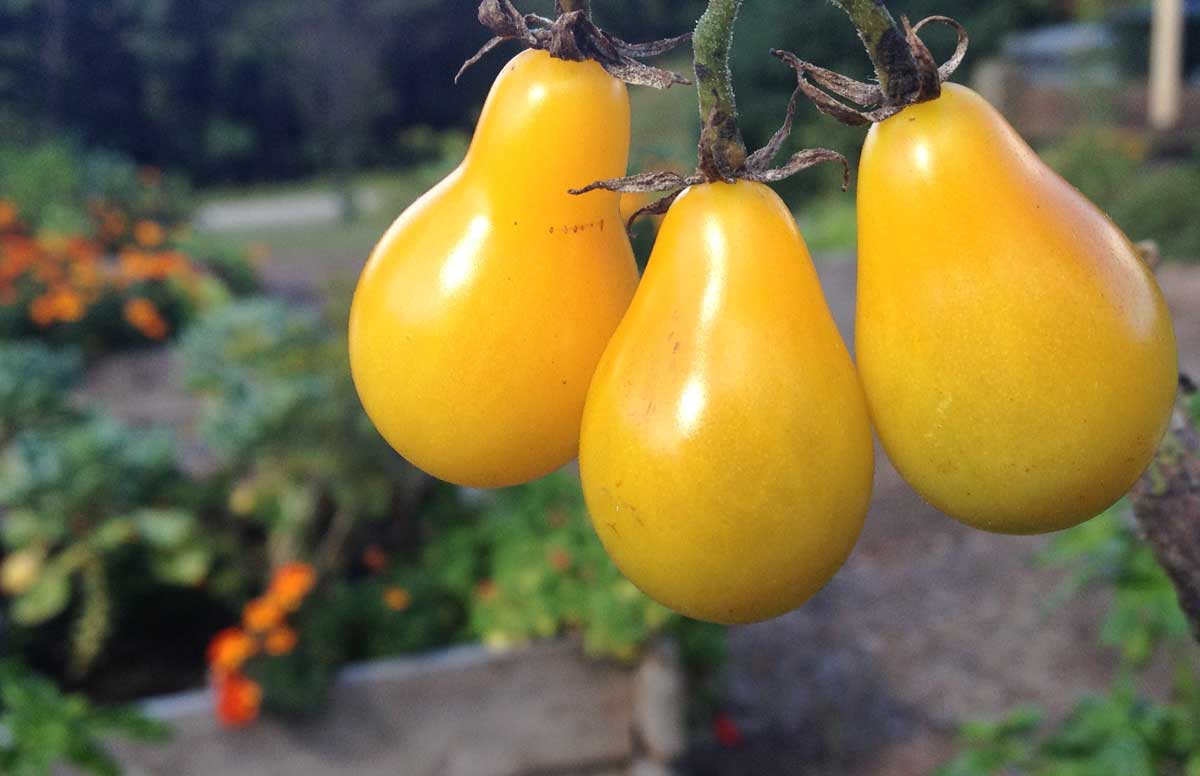
Label: Pear